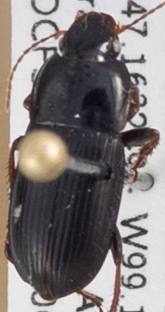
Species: Harpalus opacipennis
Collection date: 2019-06-18
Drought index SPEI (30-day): -0.172
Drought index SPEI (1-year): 0.766
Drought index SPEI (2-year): -0.184